Vettavalam

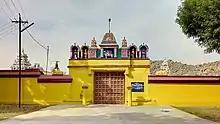
Agatheeshwarar Temple

Vettavalam, also having a hindu temple of Lord Shiva 'Agatheeswarar Temple' and 'Manonmani Amman Temple'at Vettavalam Pazhavalam Road, Kilpennathur village.